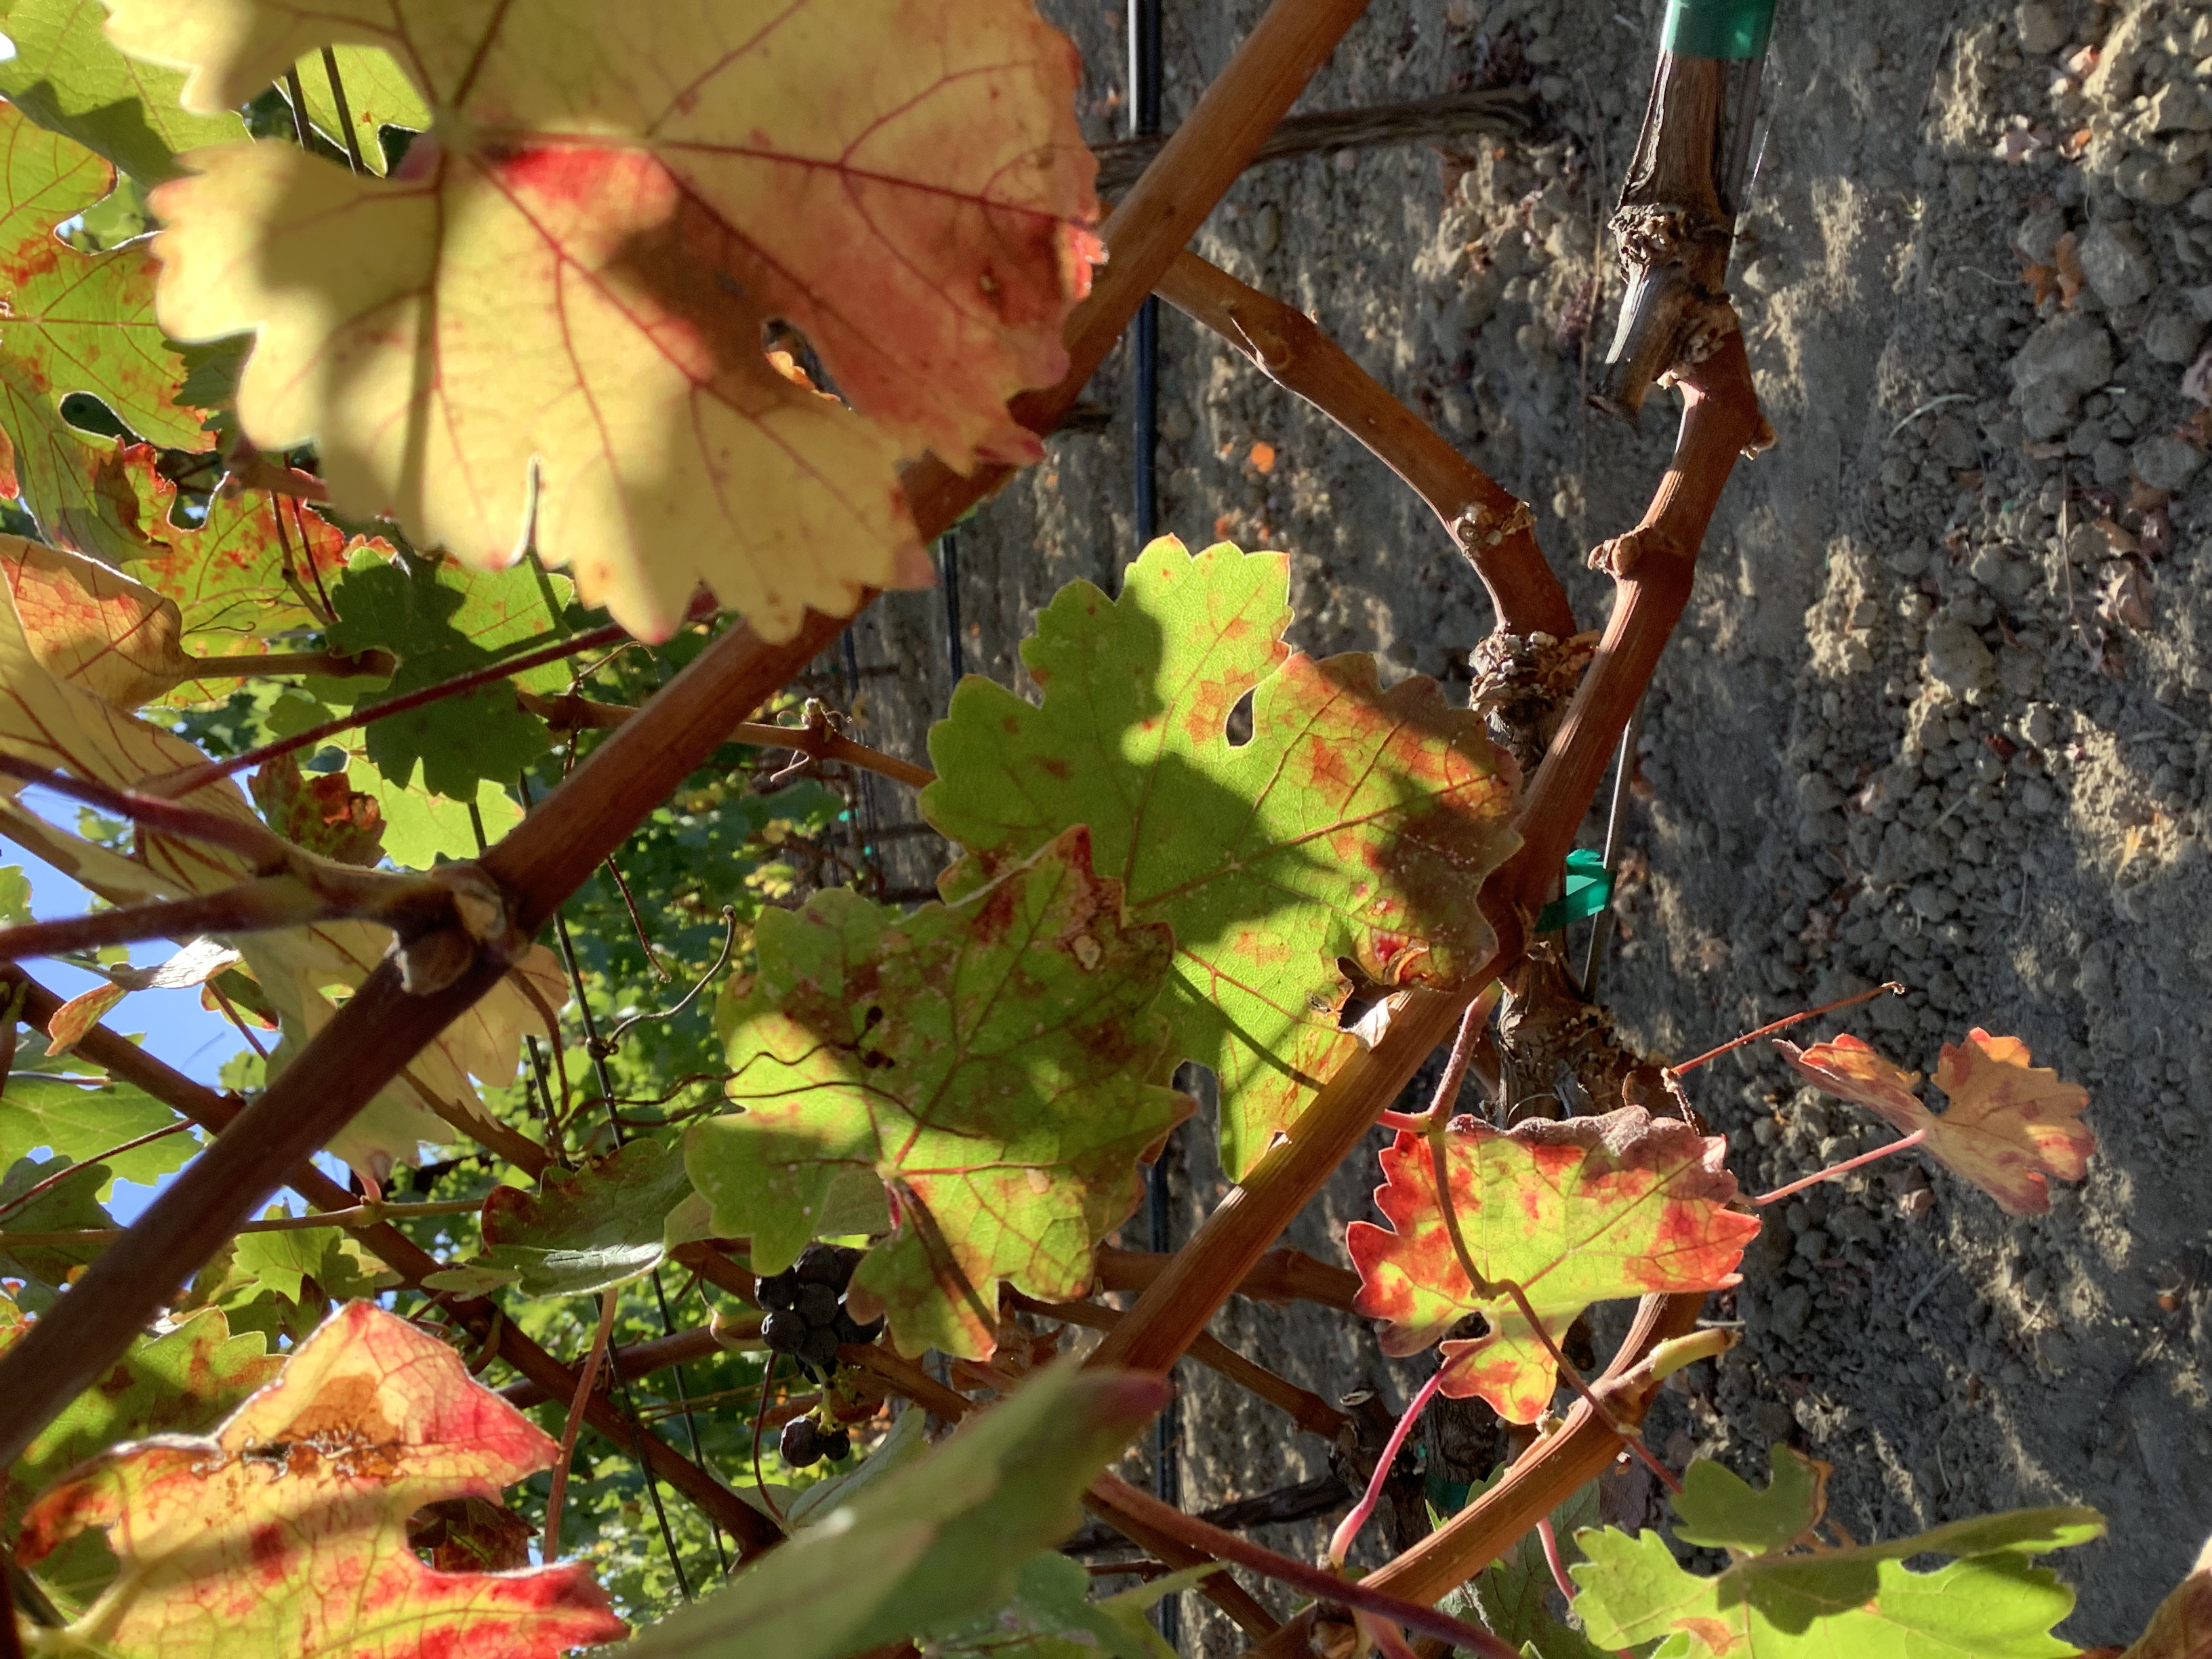
Label: Red Blotch